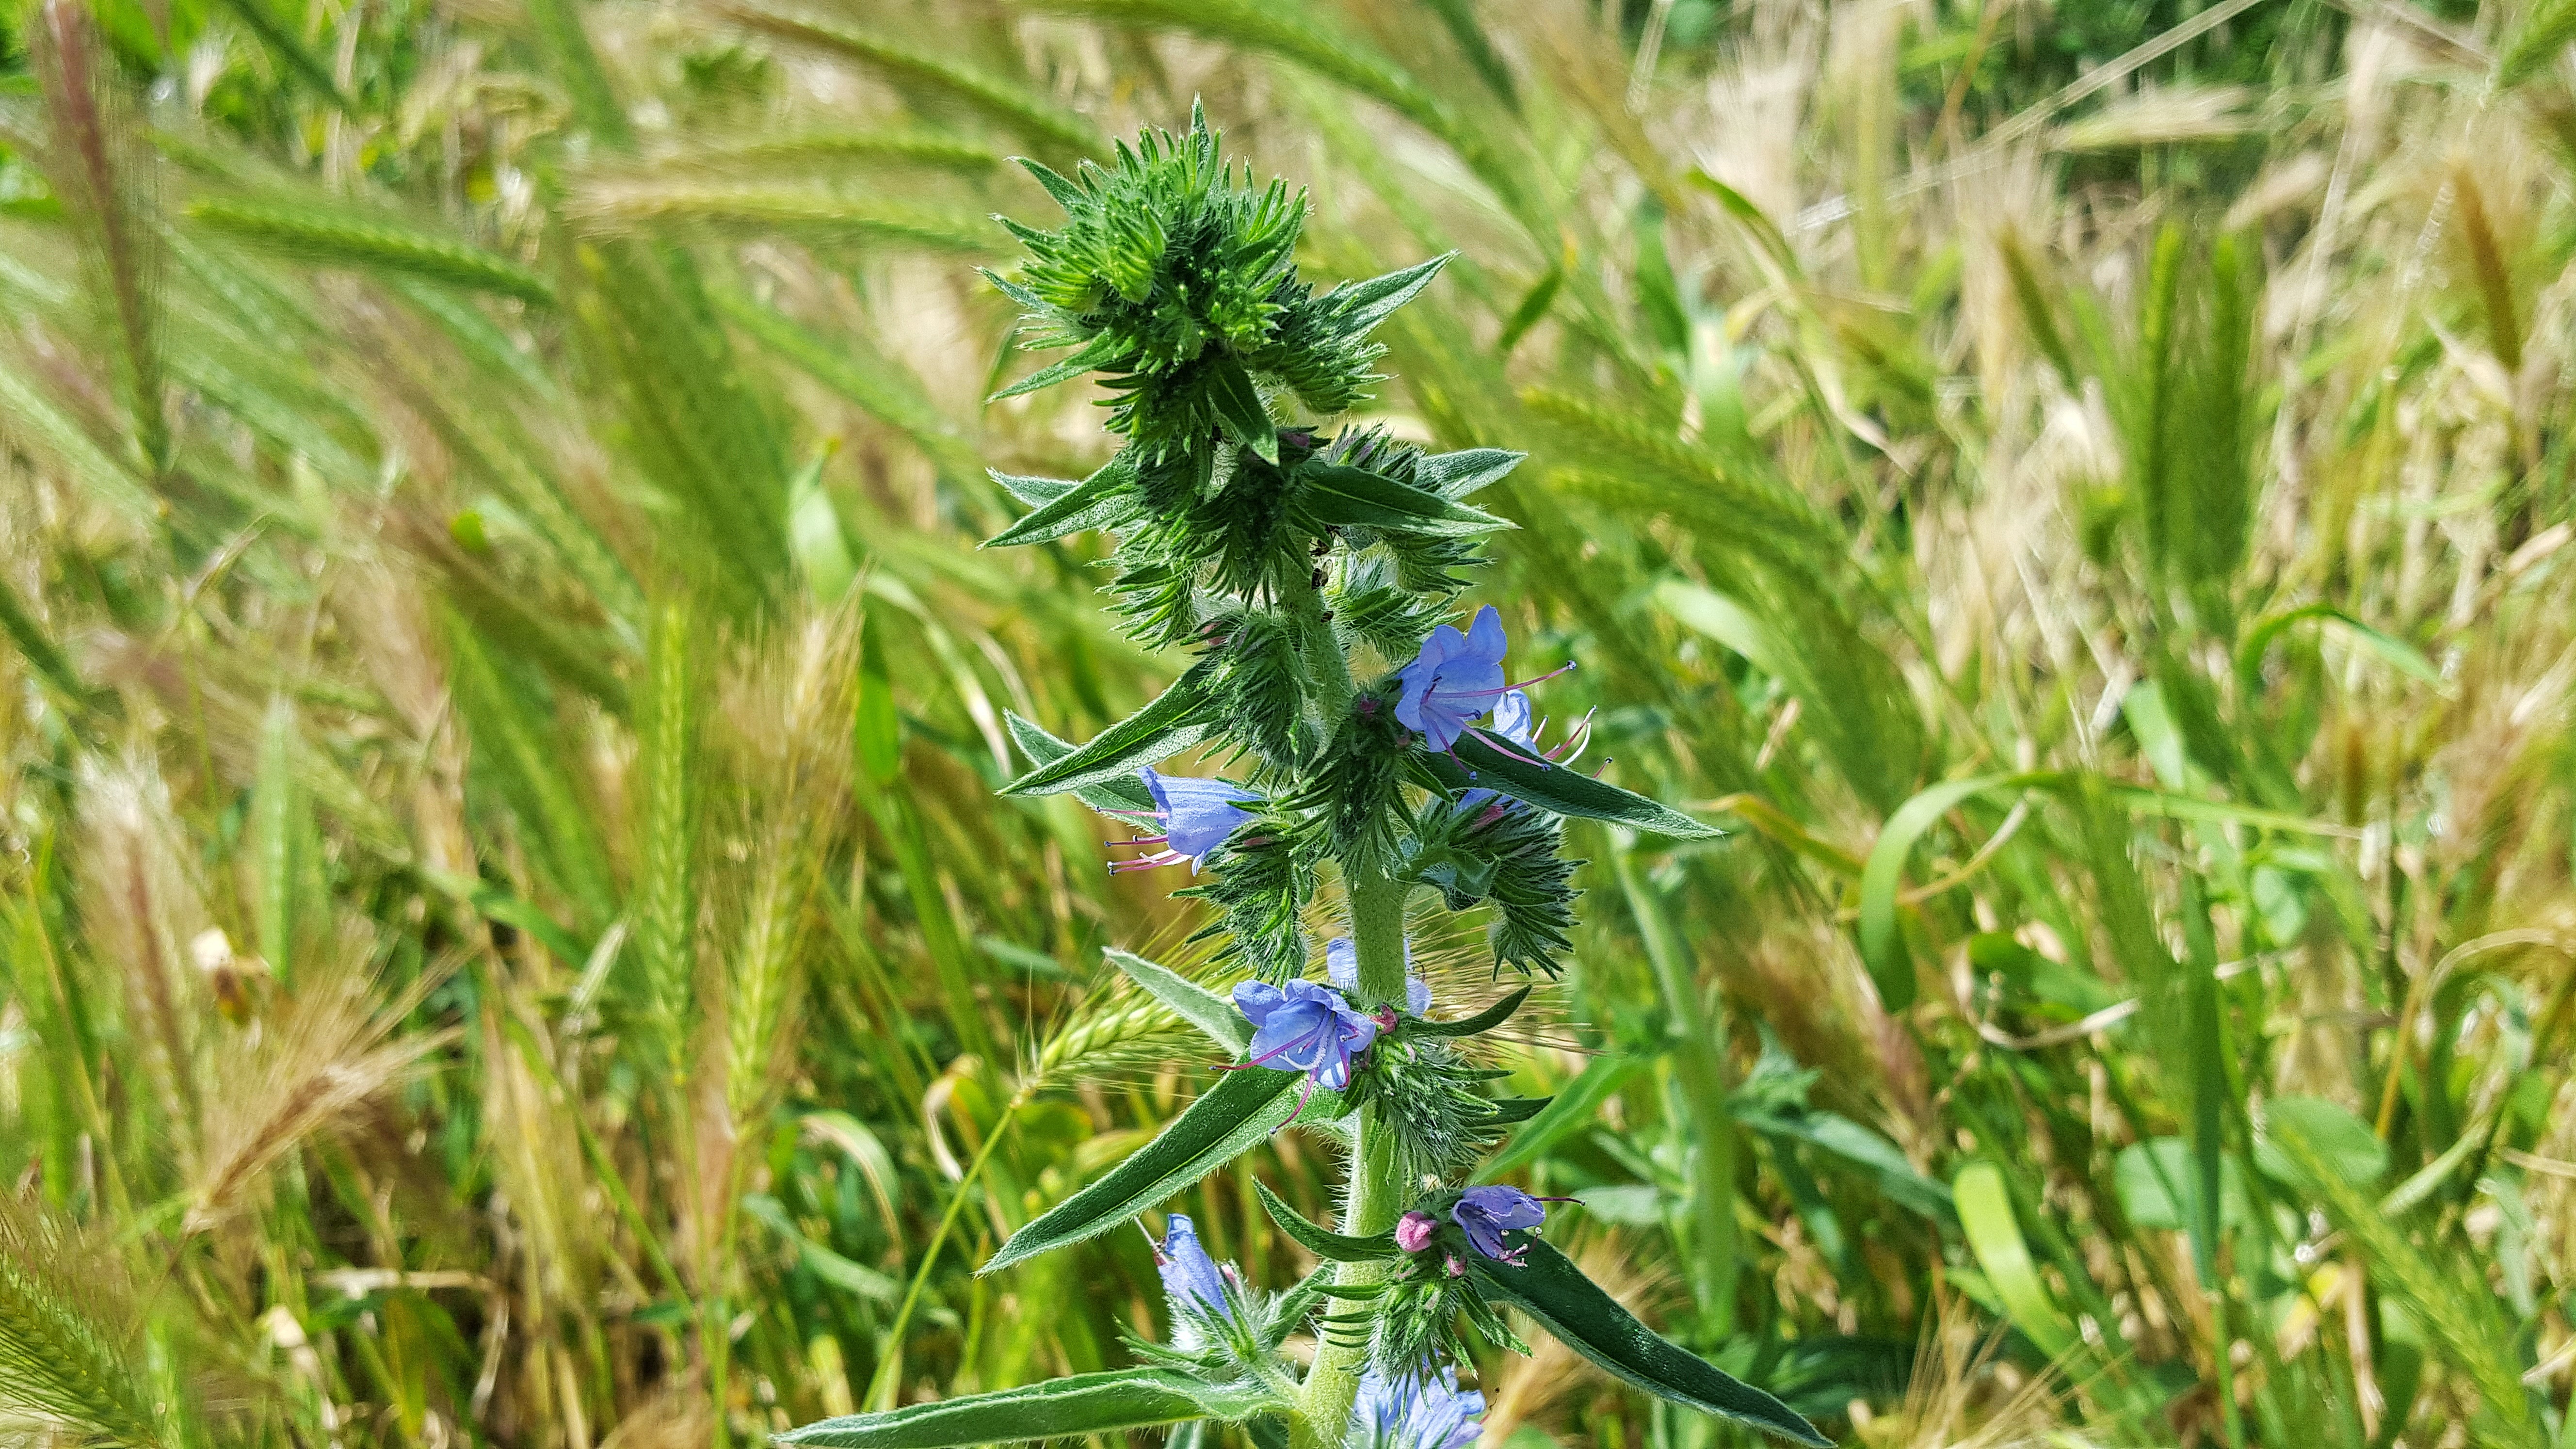
grass, blossom, plant, lawn, meadow, prairie, flower, green, herb, crop, insect, botany, agriculture, medicine, healthy, flora, blue flower, wildflower, wild plant, background, thistle, echium, herbs, medicinal plant, macro photography, herbal, medicinal, flowering plant, vulgare, echium vulgare, blueweed, grass family, land plant, bugloss, viper bugloss